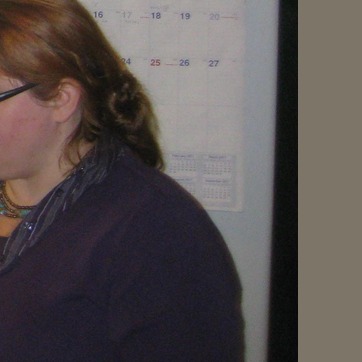
Material: paper